List of Strikeforce champions

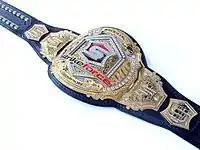
Strikeforce Men's World Championship belt

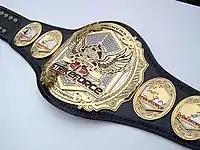
Strikeforce Women's World Championship belt

Strikeforce was an American mixed martial arts organization. It crowned male champions in the lightweight, welterweight, middleweight, light heavyweight and heavyweight divisions, and female champions in featherweight and bantamweight.